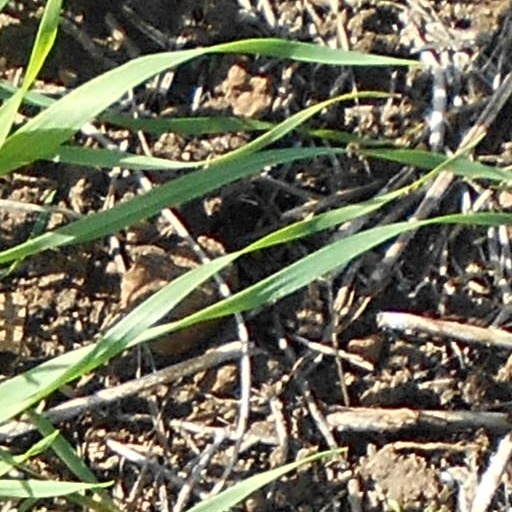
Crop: wheat